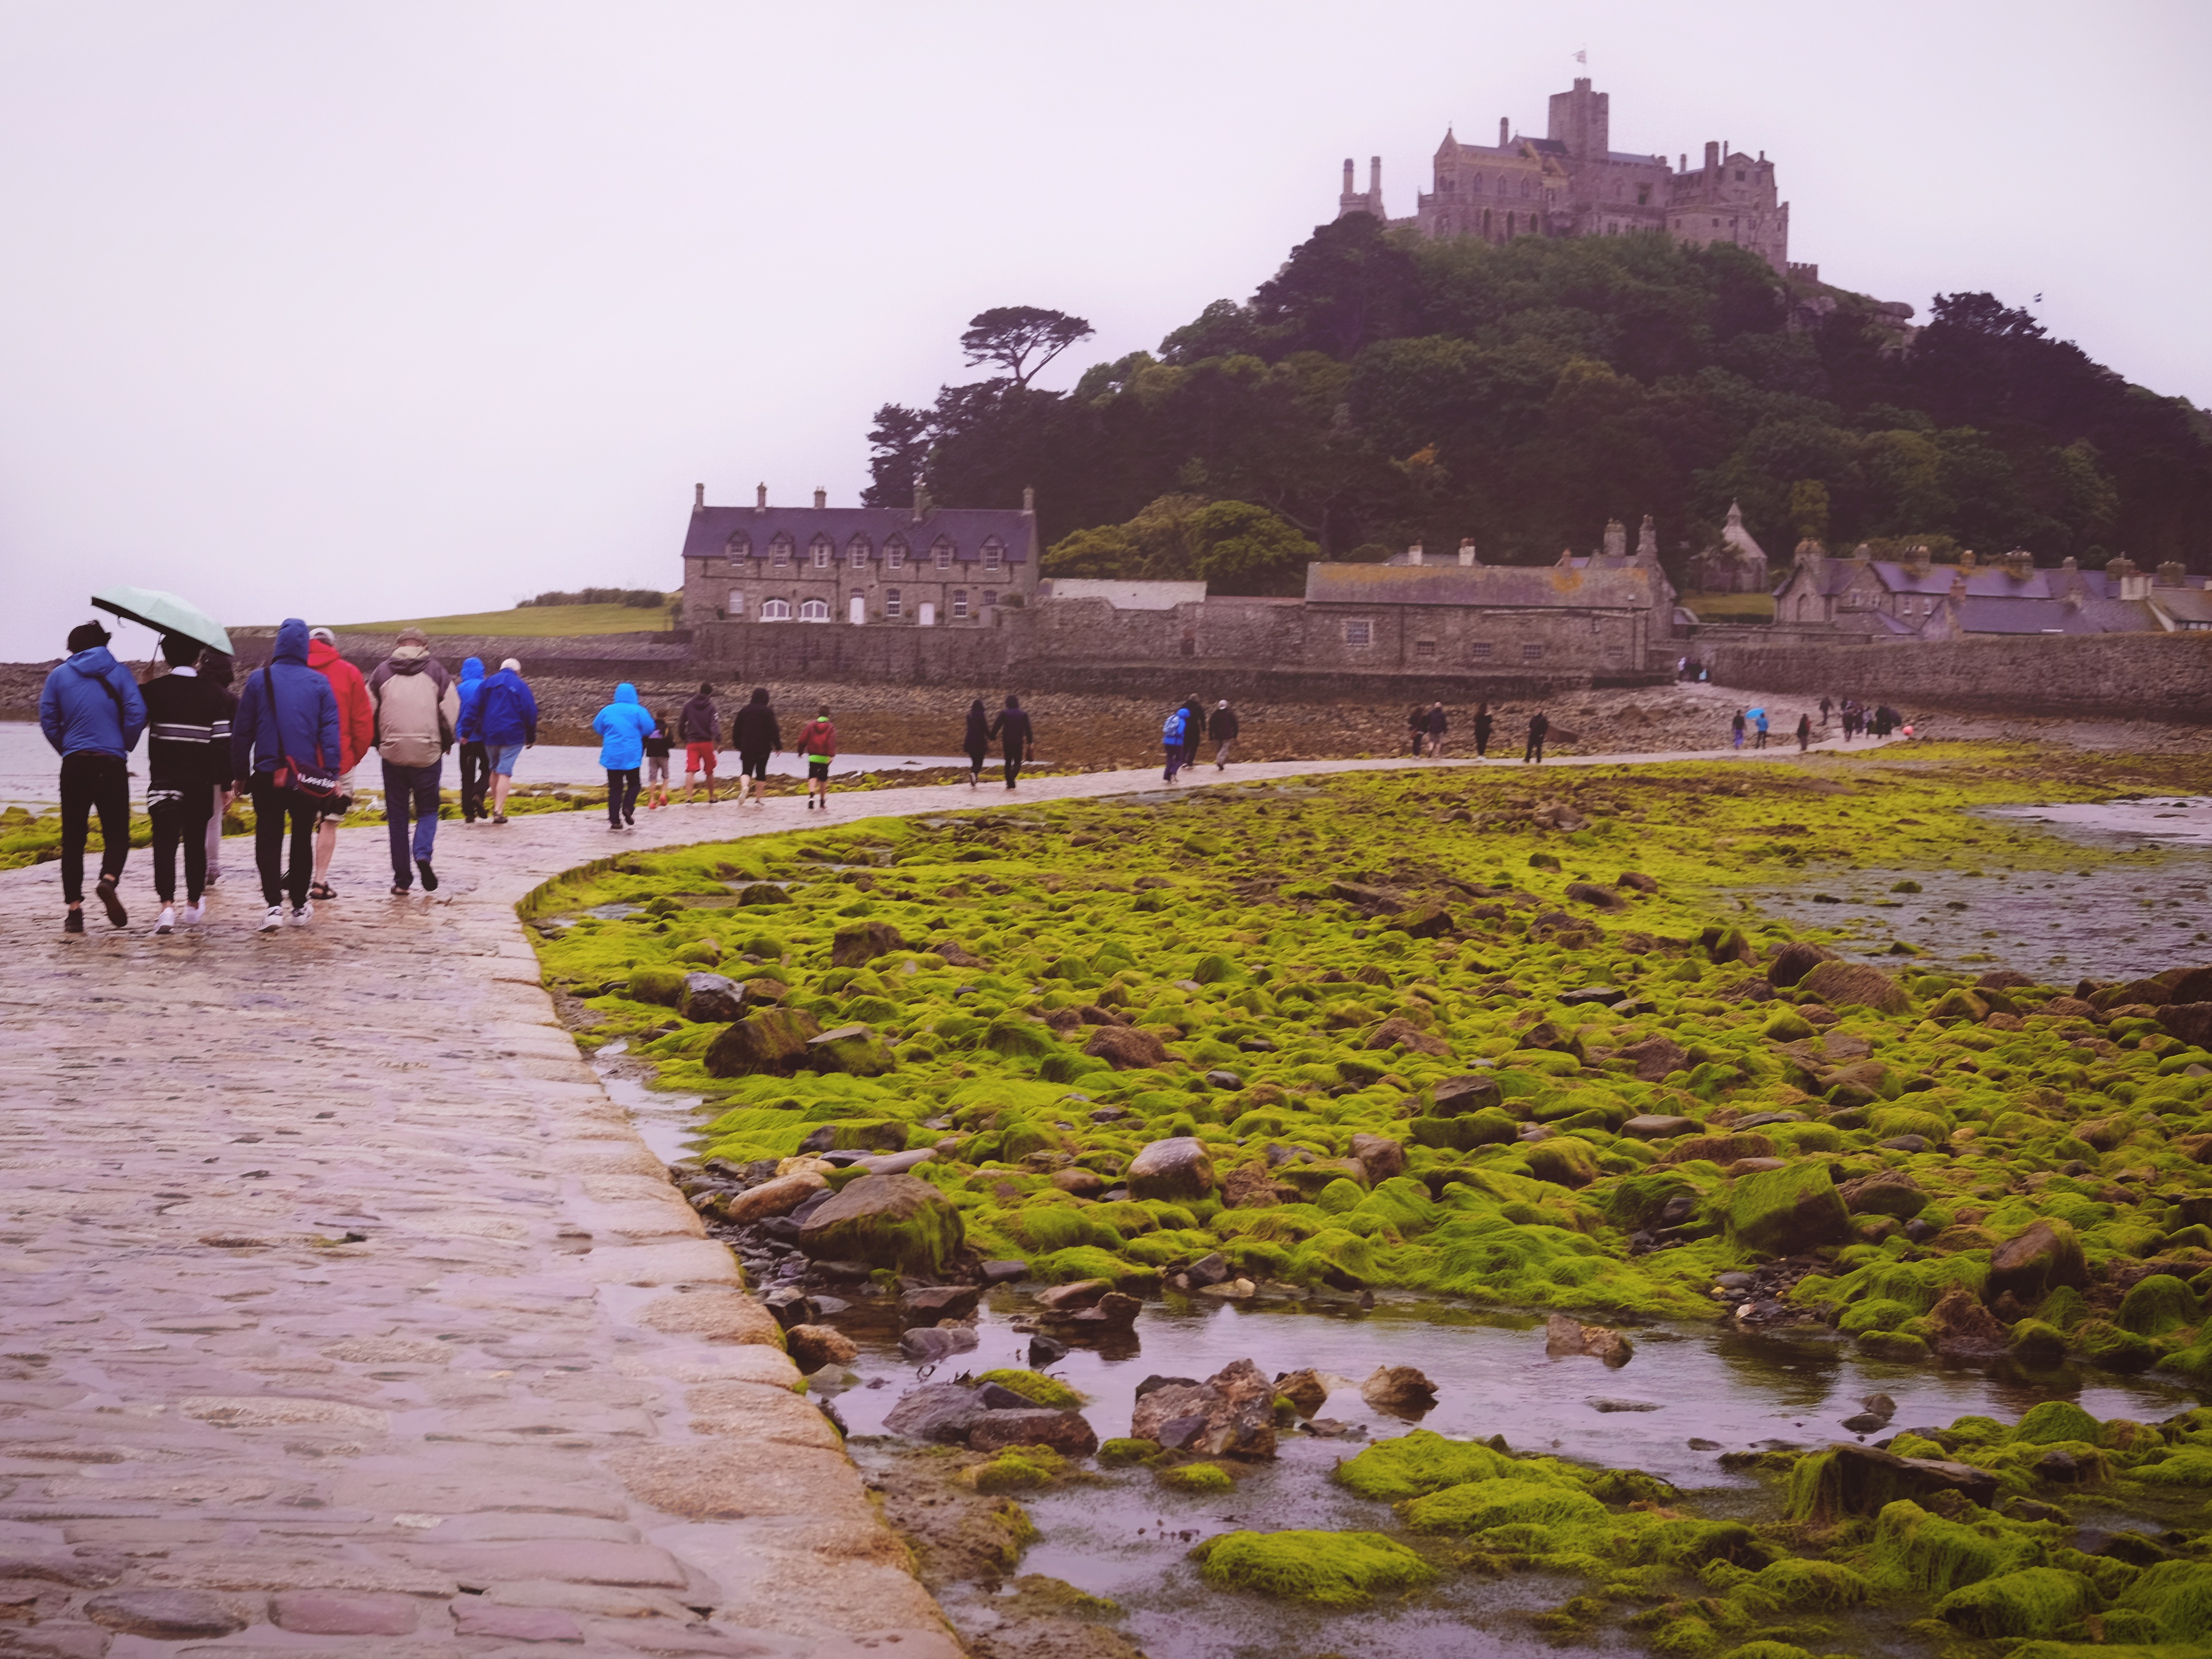
beach, landscape, sea, coast, shore, river, vacation, bay, tourism, terrain, body of water